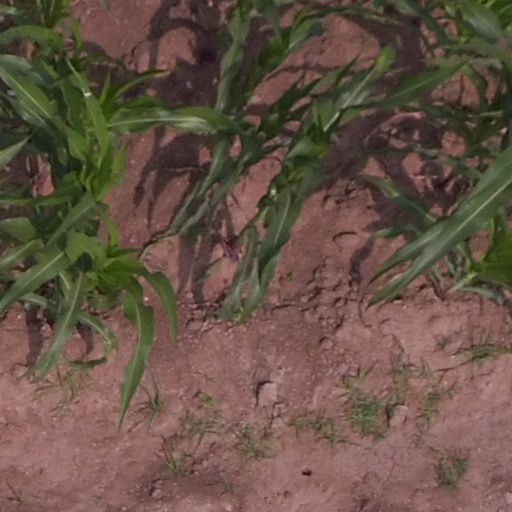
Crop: maize; corn